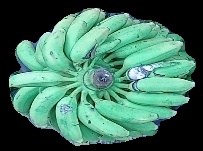
Variety: elakki-bale
Grade: grade1